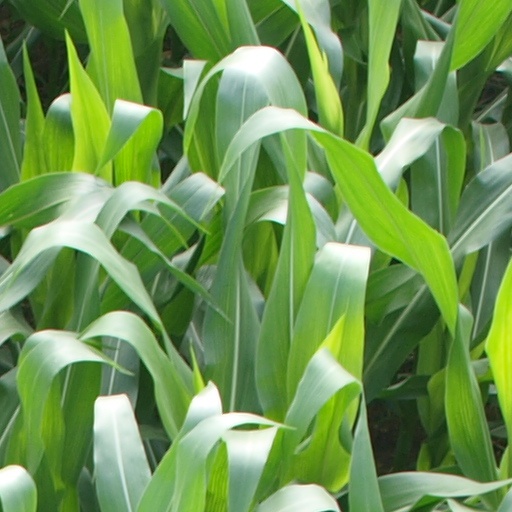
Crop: maize; corn